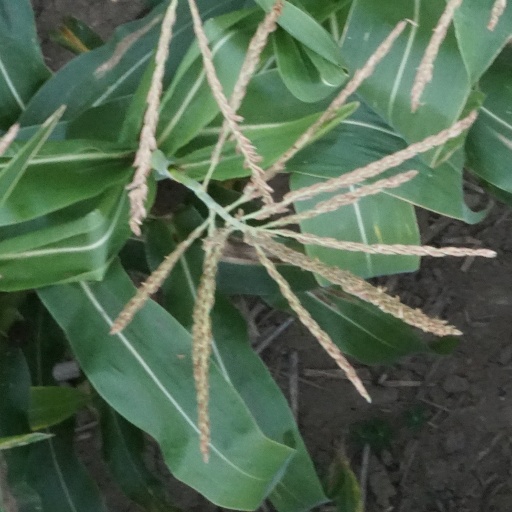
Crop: maize; corn